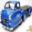
Label: truck